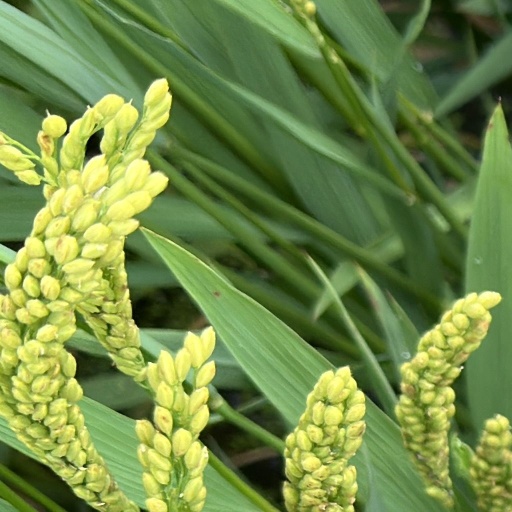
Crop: rice